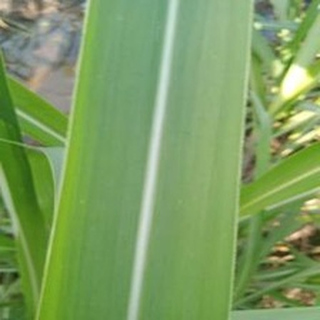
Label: healthy_sugarcane